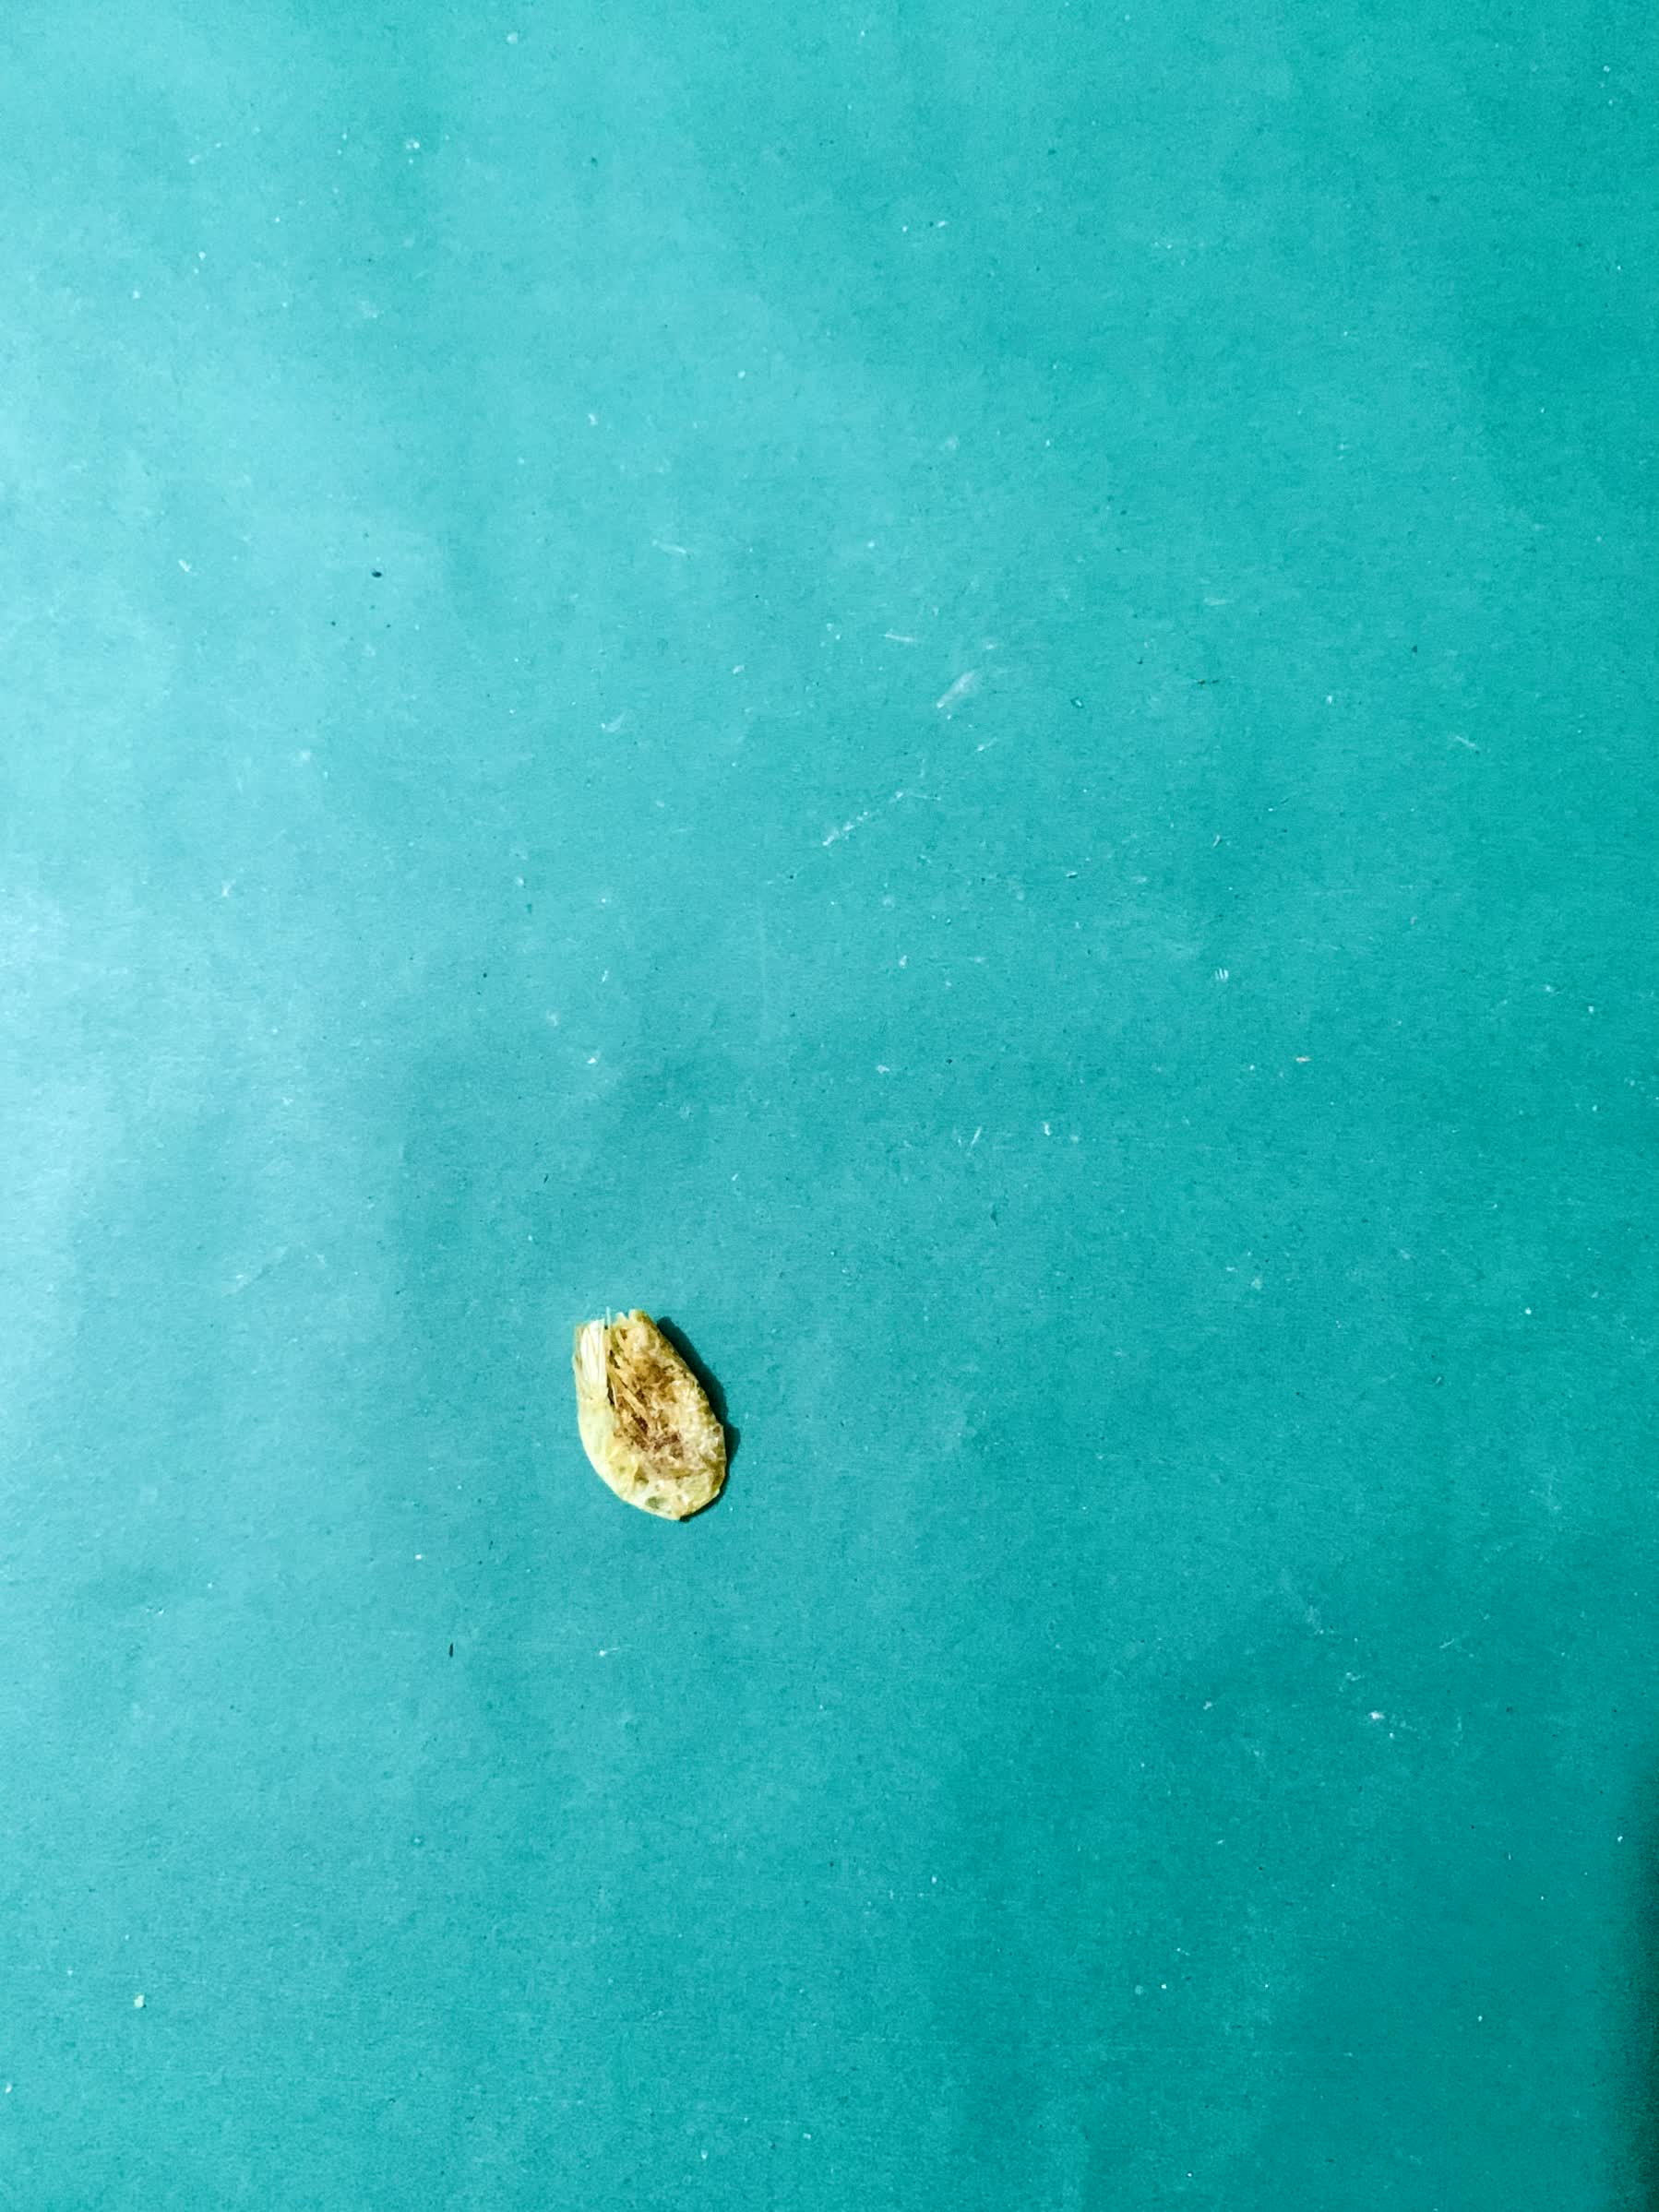
Species: chingri